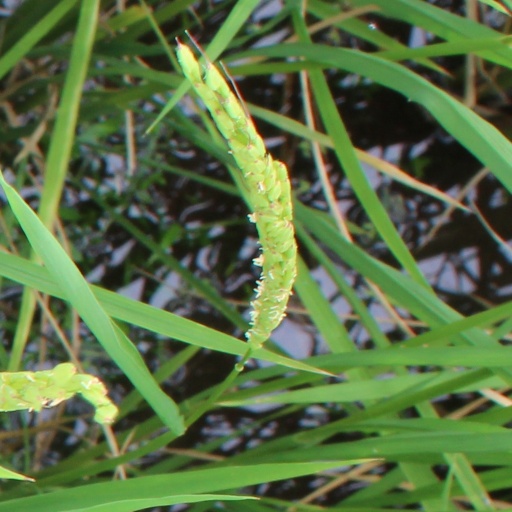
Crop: rice